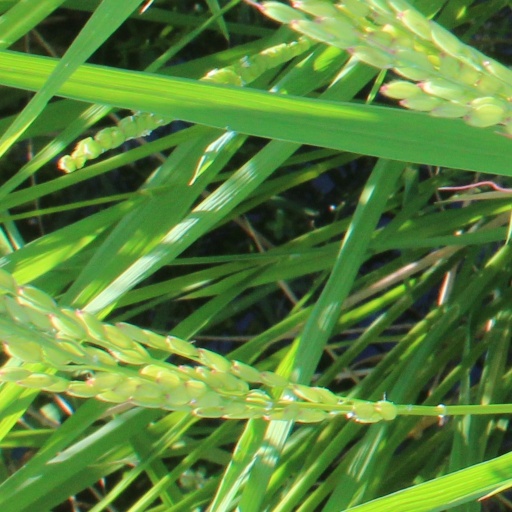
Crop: rice